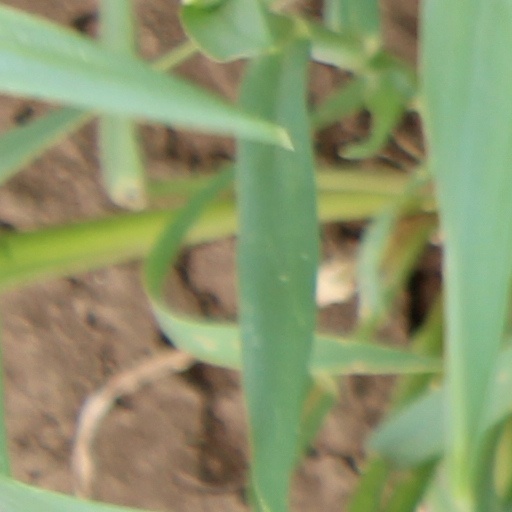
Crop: wheat